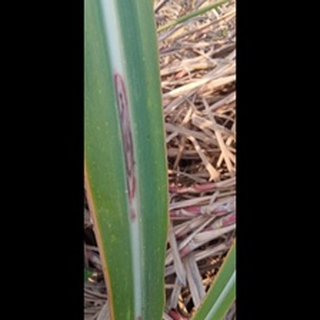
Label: sugarcane_red_rot